Flat, Puy-de-Dôme

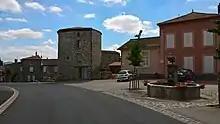
Flat

Flat is a former commune in the Puy-de-Dôme department in Auvergne in central France. On 1 January 2016, it was merged into the new commune of Aulhat-Flat.